James Kelly (Scottish politician)

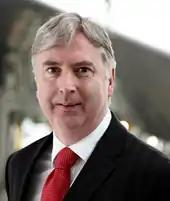
Kelly in 2011

Kelly was re-elected at the 2011 Scottish Parliament election. Following the election of Johann Lamont as Leader of the Scottish Labour Party in the 2011 leadership election, he was appointed Chief Whip in Holyrood. He was subsequently made Shadow Cabinet Secretary for Infrastructure, Investment and Cities in a reshuffle in June 2013.